Gresham Professor of Music

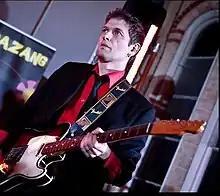
Milton Mermikides, appointed Gresham Professor of Music in 2023

The Professor of Music at Gresham College, London, gives free educational lectures to the general public. The college was founded for this purpose in 1597, when it created seven professorships; this was later increased to ten. Music is one of the original professorships as set out by the will of Thomas Gresham in 1575.